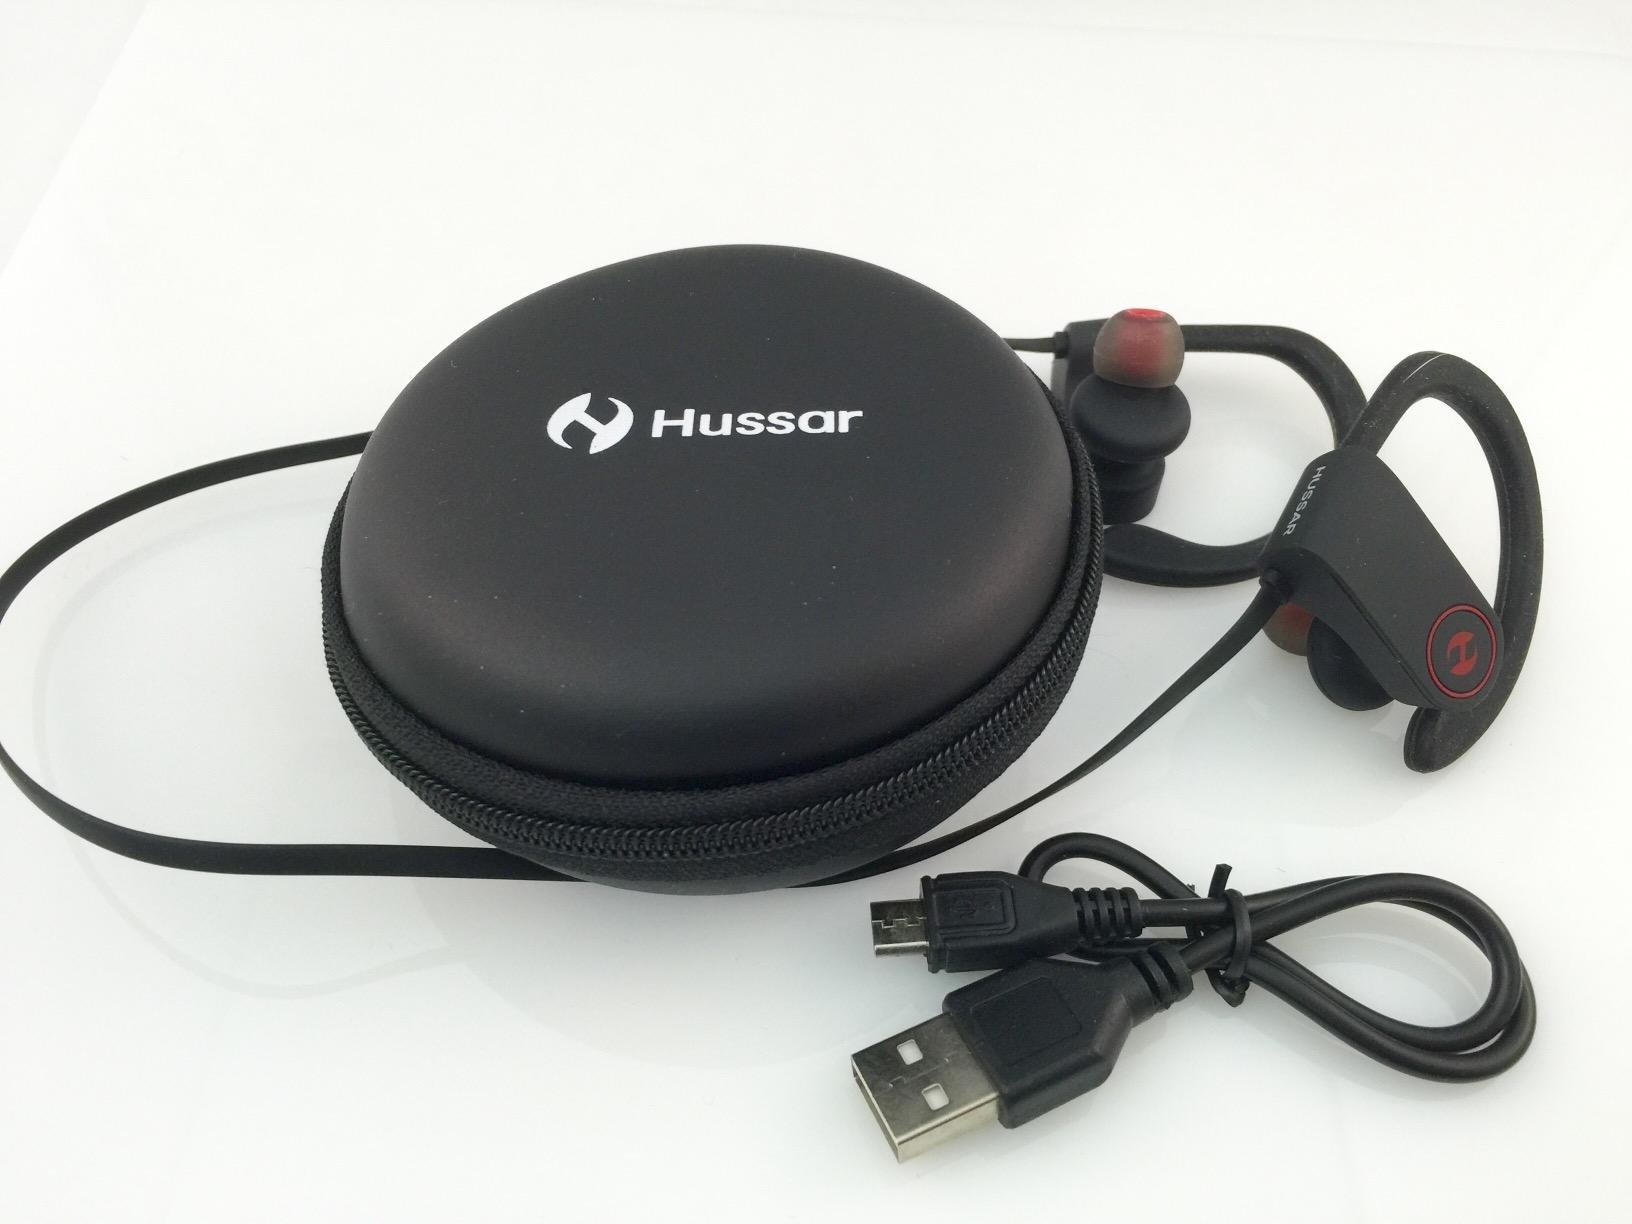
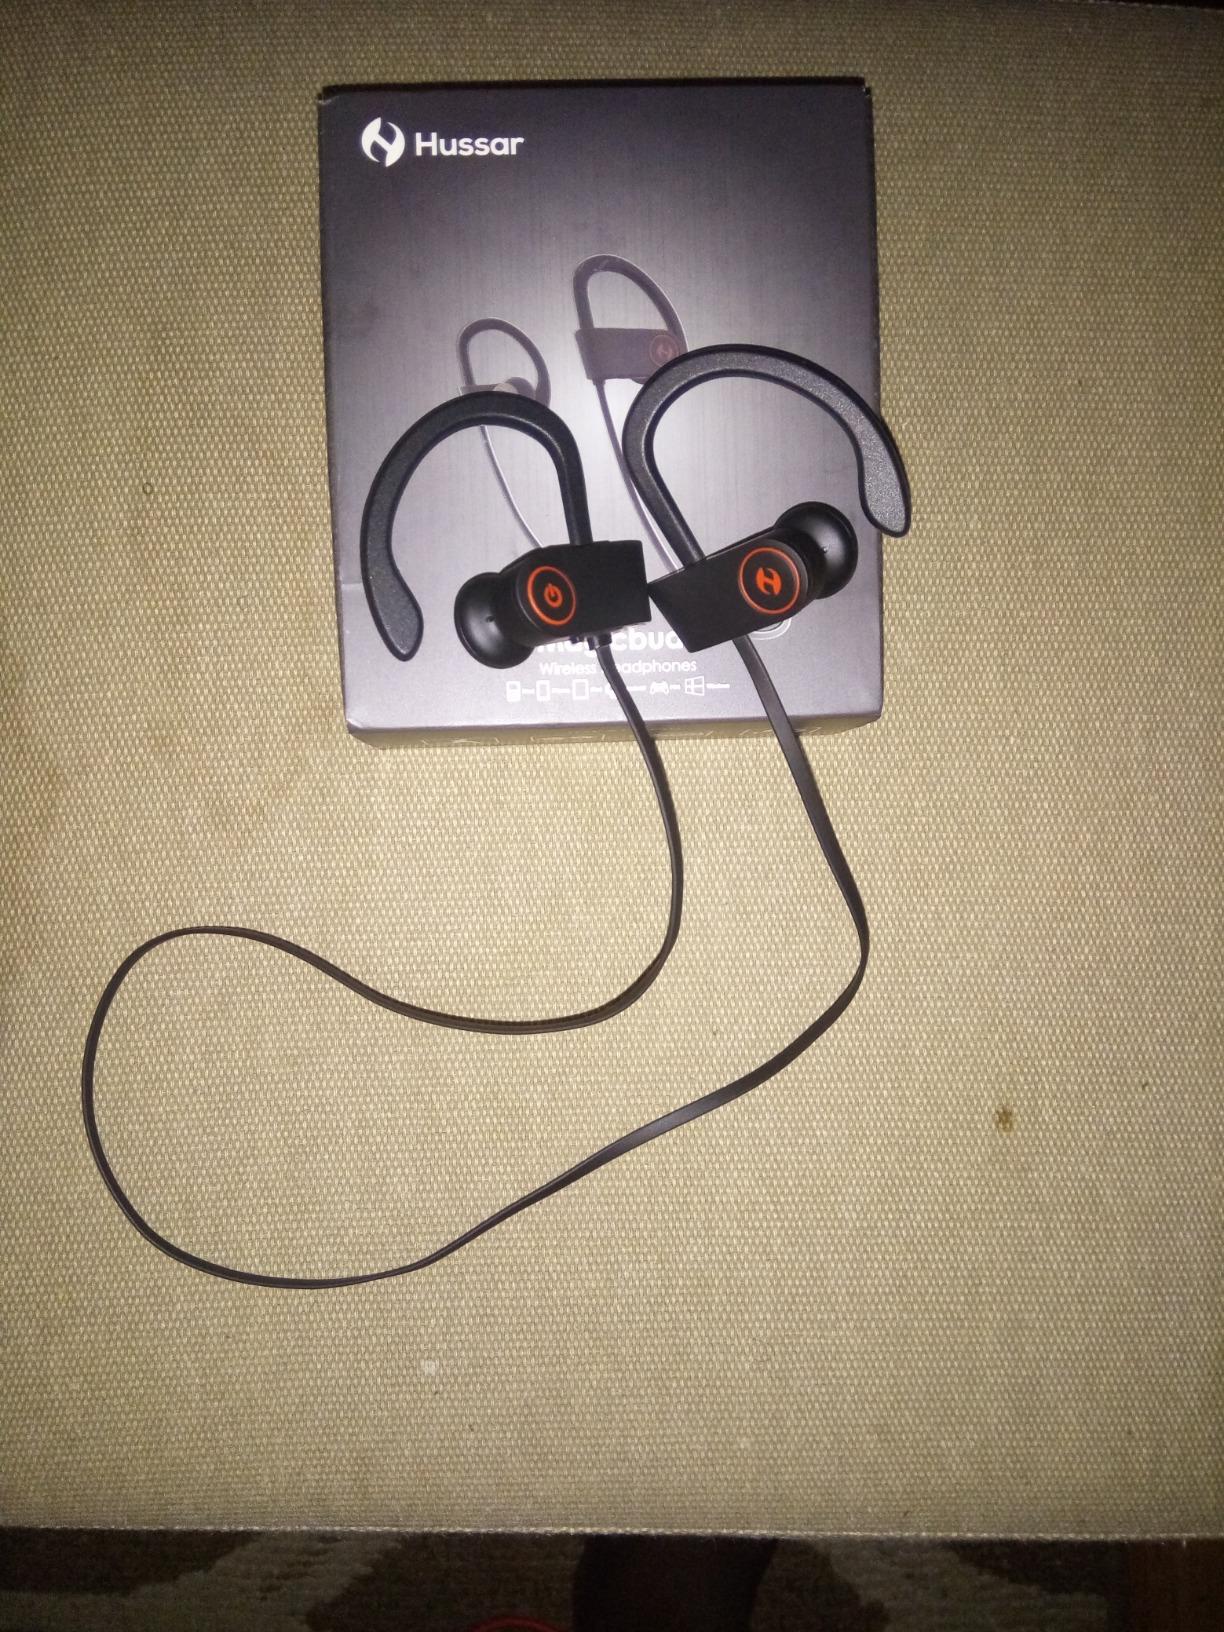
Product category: headphones
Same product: yes